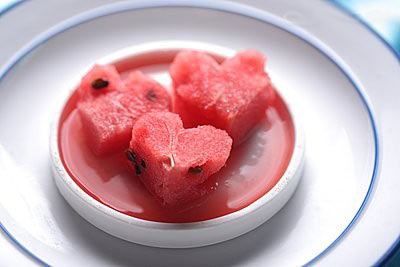
Label: trash